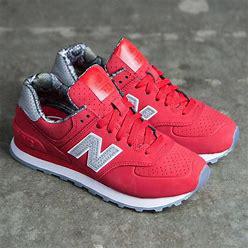
Brand: New
Model: Balance 574